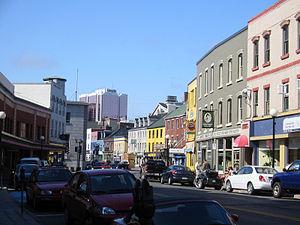
Voici la liste des lieux historiques nationaux du Canada situé à Terre-Neuve-et-Labrador. En mars 2011, on compte 44 lieux historiques nationaux à Terre-Neuve-et-Labrador, dont neuf sont administrés par Parcs Canada. De ce nombre, il faut rajouté aussi deux sites qui ont perdu leur désignations.